Francesco Niccolini

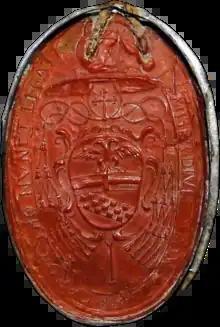
Seal of Francesco Niccolini from "<a href="https%3A//earchives.vaucluse.fr/archives/show/FRAD084_sceaux_de-1149">Catalogue des bulles et sceaux conservés aux archives départementales de Vaucluse

He died in Paris on 4 February 1692 and was buried in the Capuchin church on rue Saint-Honoré.